Coronation of Charles III and Camilla

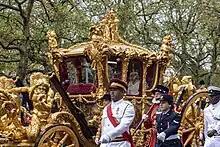
The King and Queen returning to Buckingham Palace in the Gold State Coach

The King then was crowned by the Archbishop of Canterbury, with the Archbishop and then the congregation chanting, "God save the King!". At the moment of crowning the church bells of the abbey rang, 21-gun salutes were fired at 13 locations around the United Kingdom and on deployed Royal Navy ships, and 62-gun salutes and a six-gun salvo were fired from the Tower of London and Horse Guards Parade.